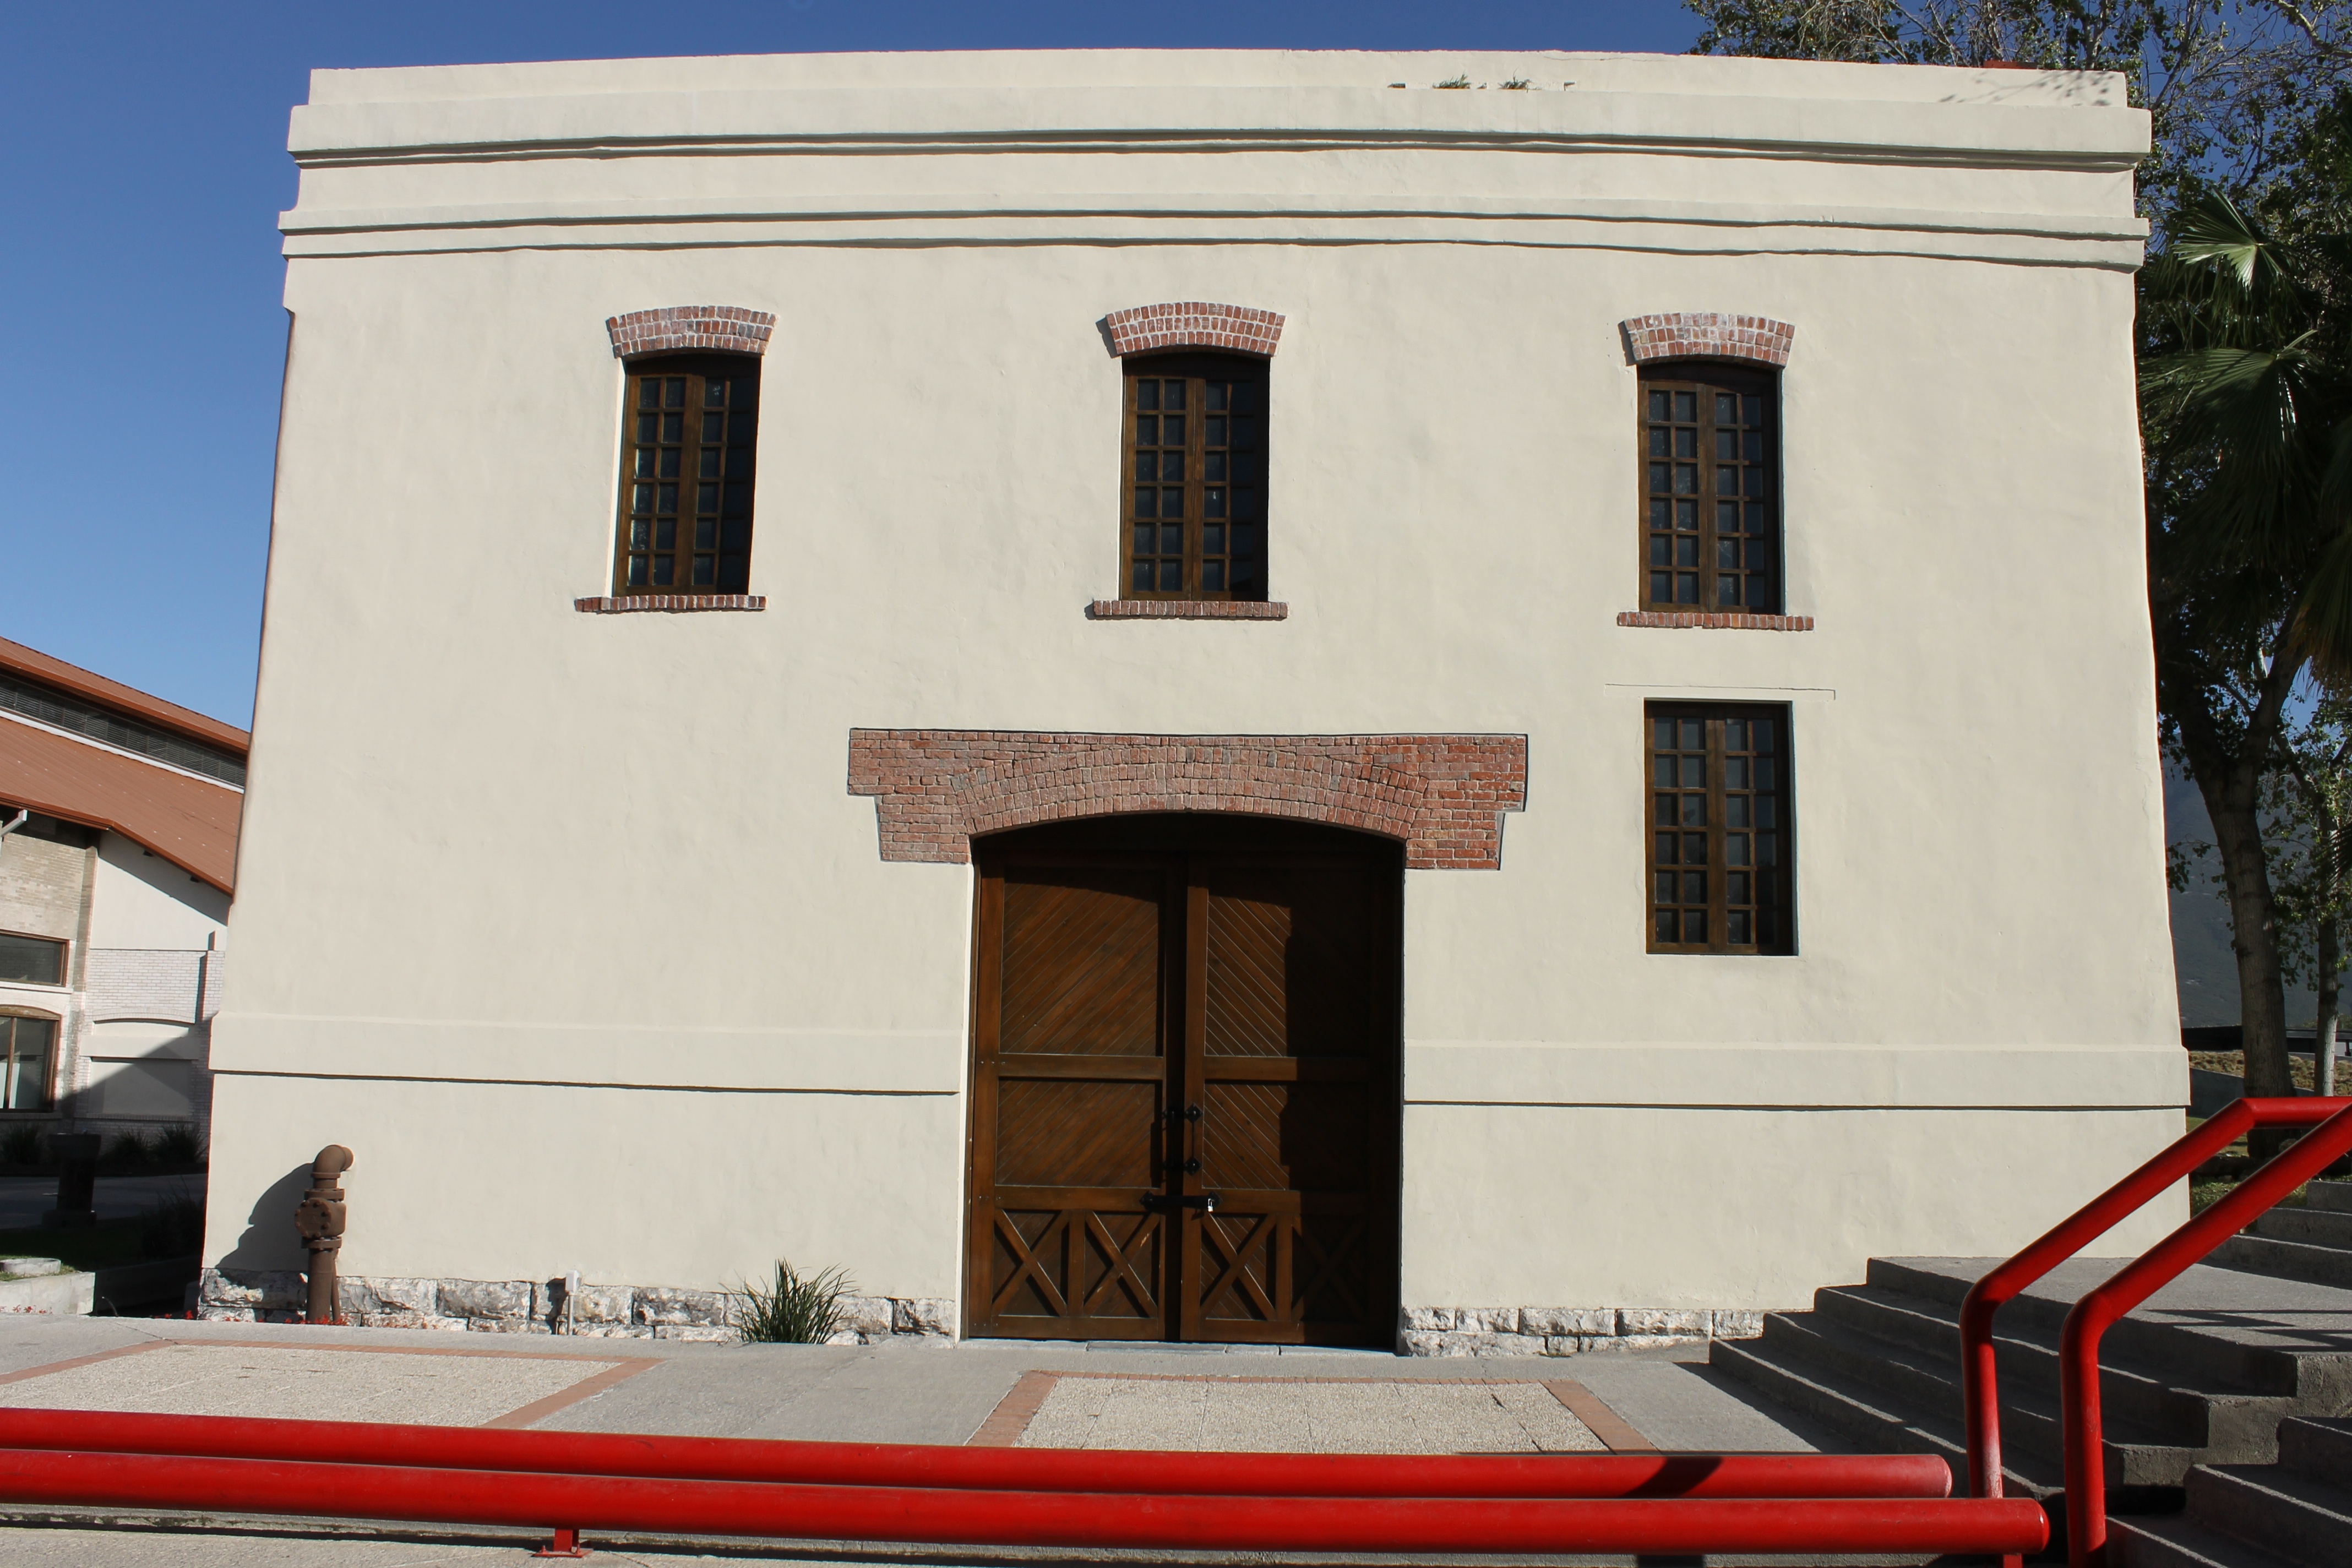
architecture, house, window, roof, old, vehicle, facade, door, day